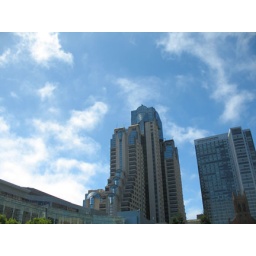
The sky was amazing that day. It was warm and sunny and the clouds were going by so fast.